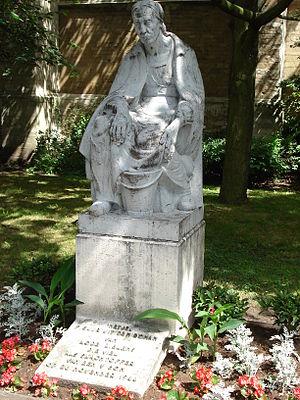
Lode Zielens est un écrivain flamand, né dans un quartier populaire d’Anvers le 13 juin 1901 et mort le 28 novembre 1944. Autodidacte, il est l’auteur, en dépit de sa mort prématurée, d’une liste appréciable de romans et récits réalistes, souvent à forte portée sociale. Il fut engagé à la fois dans le mouvement ouvrier et dans le mouvement d’émancipation flamande. Il reste avant tout l’auteur du roman Moeder, waarom leven wij?, généralement — et sans doute un peu schématiquement — qualifié de ‘naturaliste’, qui fut adapté pour le petit écran en 1993, et qui trouve encore quelques lecteurs aujourd’hui.